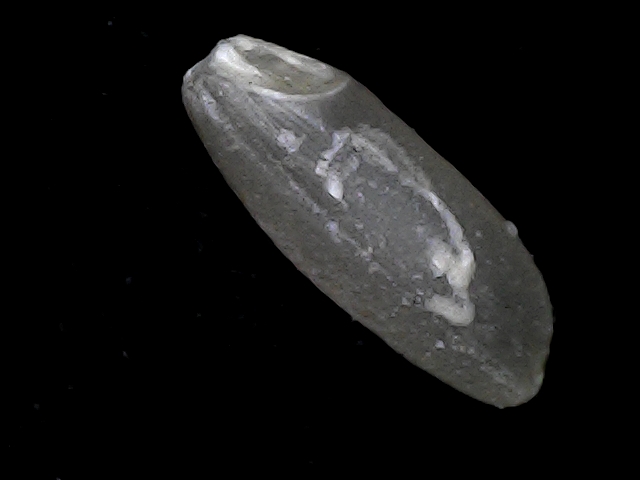
Rice variety: BD93